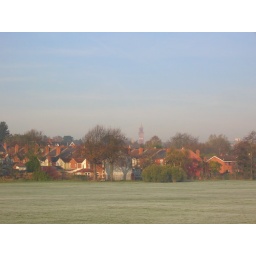
Misty, frosty view towards the university clock tower NW from near BSOWS at 09:24GMT.